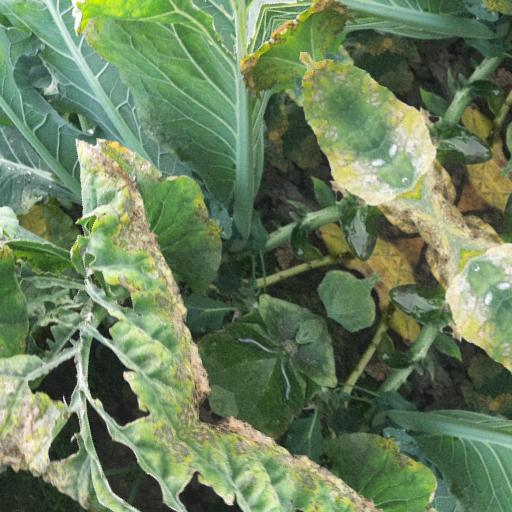
Label: Black Rot